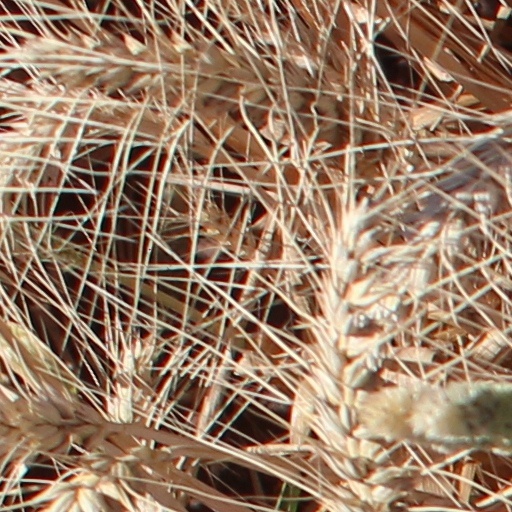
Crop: wheat